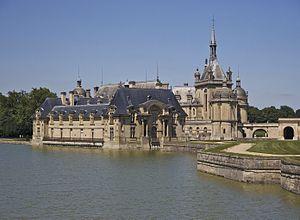
Vue du Château de Chantilly depuis le sud.
La Seconde Renaissance, autrefois dit Style Henri II, marque à partir de 1540, la maturation du style apparu au début du siècle ainsi que sa naturalisation tandis que le Val de Loire se retrouve relégué en conservatoire des formes de la Première Renaissance. Cette nouvelle période se développe alors principalement durant les règnes de Henri II, François II puis Charles IX, pour ne s'achever que vers 1559-1564, au moment même où commencent les Guerres de religions, qui seront marquées par le Massacre de la Saint-Barthélemy et la contre-réforme catholique.